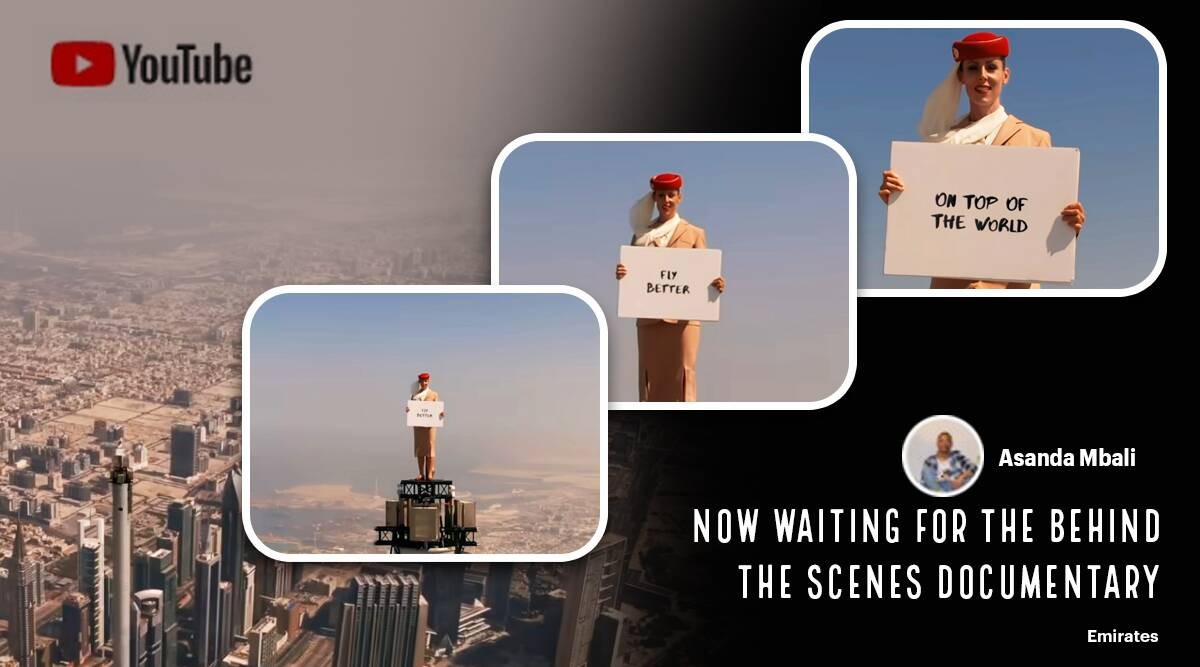
Landmark: Burj Khalifa